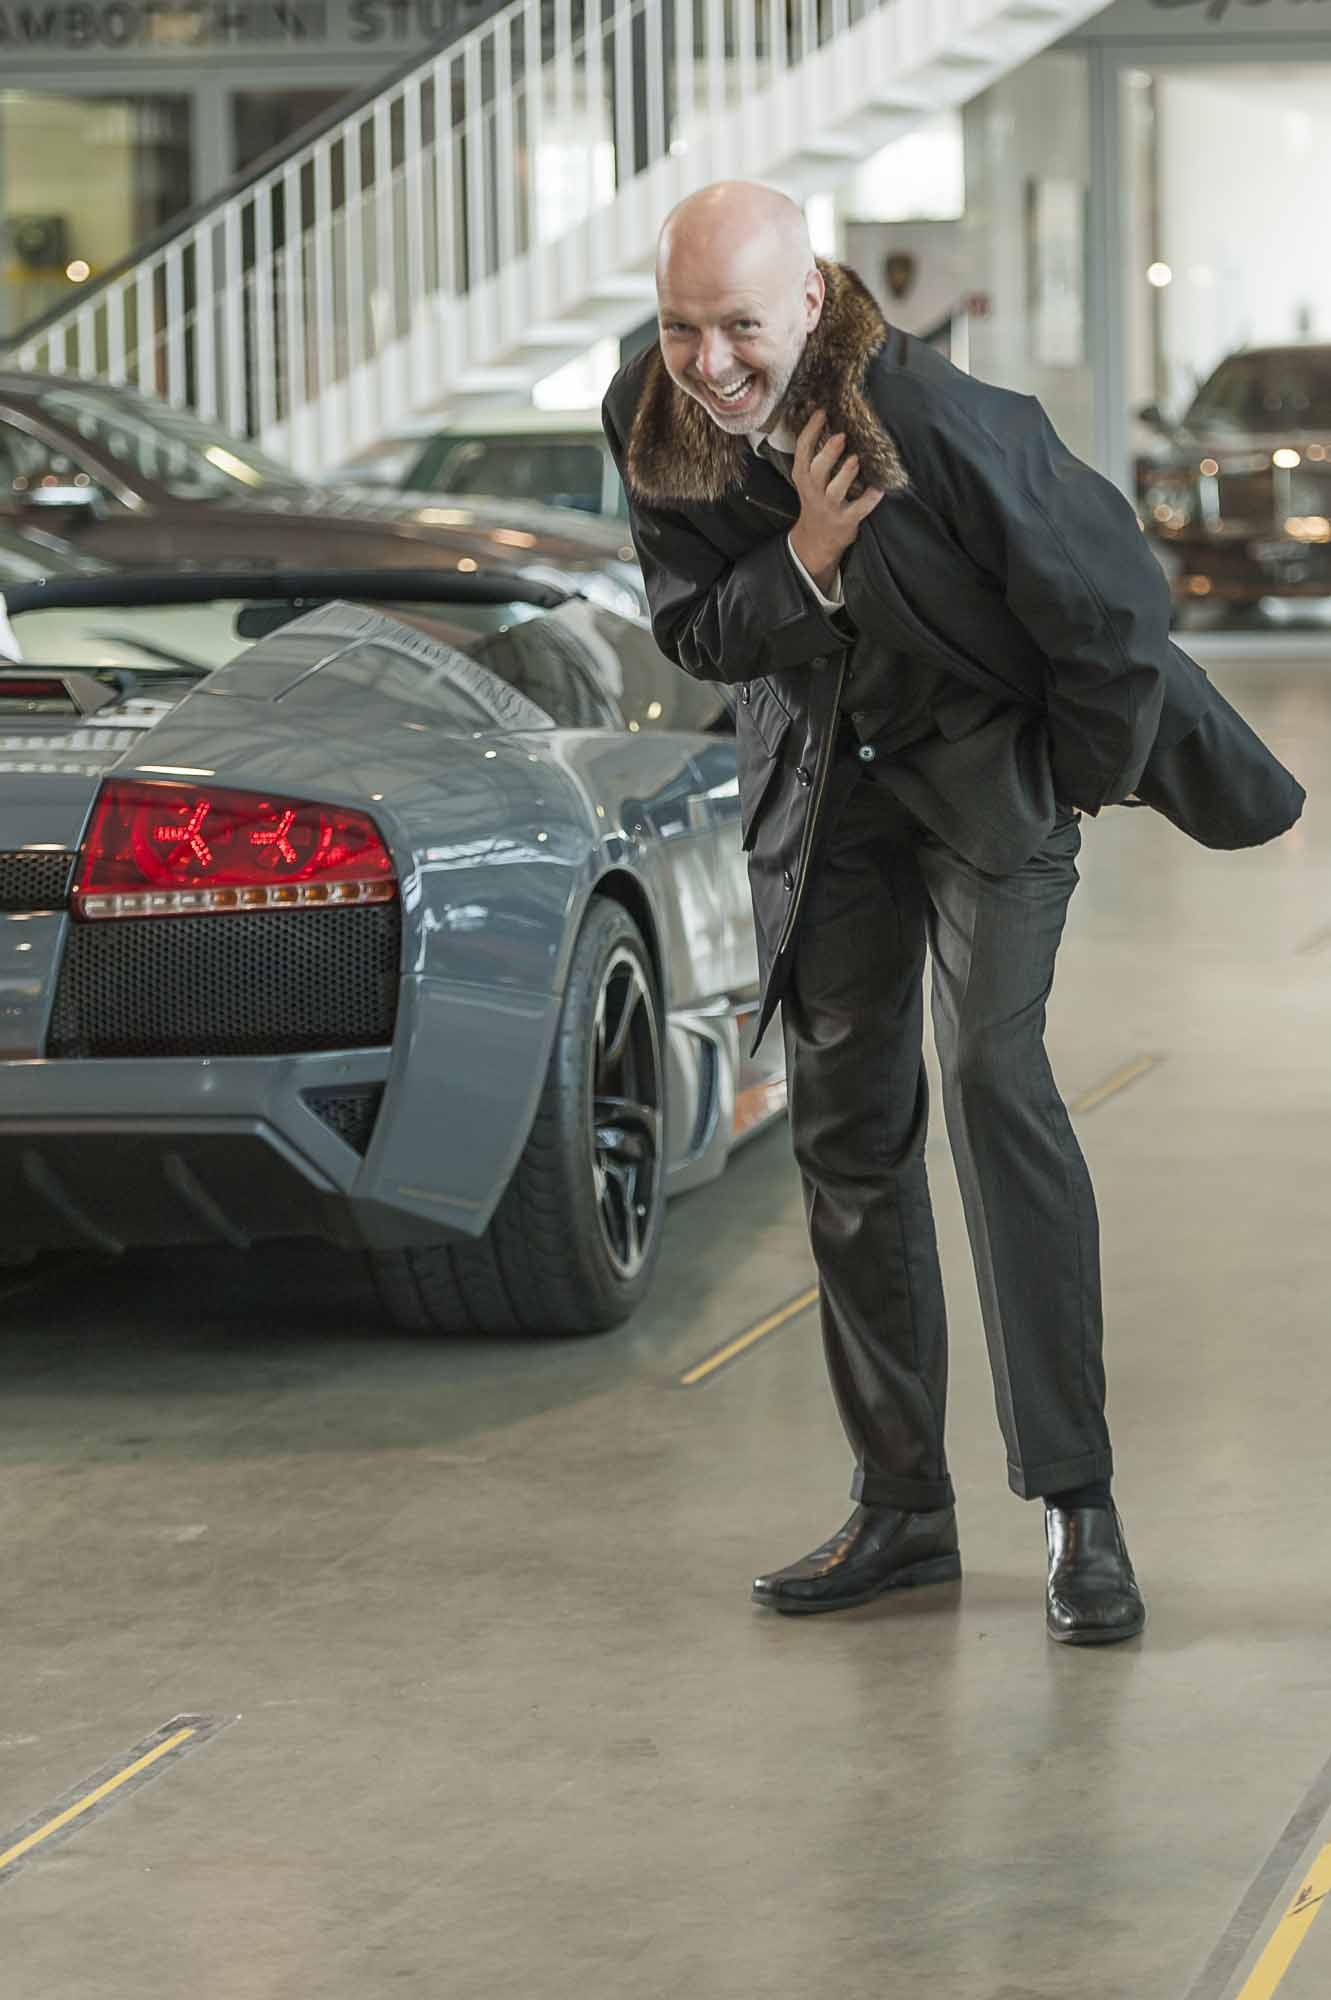
car, coat, vehicle, auto, black, sports car, supercar, germany, elegant, lamborghini, businessman, land vehicle, berndbitzer, karinschiel, automobile make, automotive design, luxury vehicle